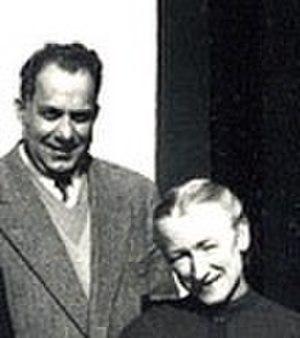
Marguerite Gourlaouen, dite Marc'harid Gourlaouen, née le 3 février 1902 et décédée le 31 mai 1987 à Douarnenez est la fondatrice en 1932 du cours par correspondance Skol Ober avec K. Kongar. Elle est également femme de lettres et traductrice en français et breton.